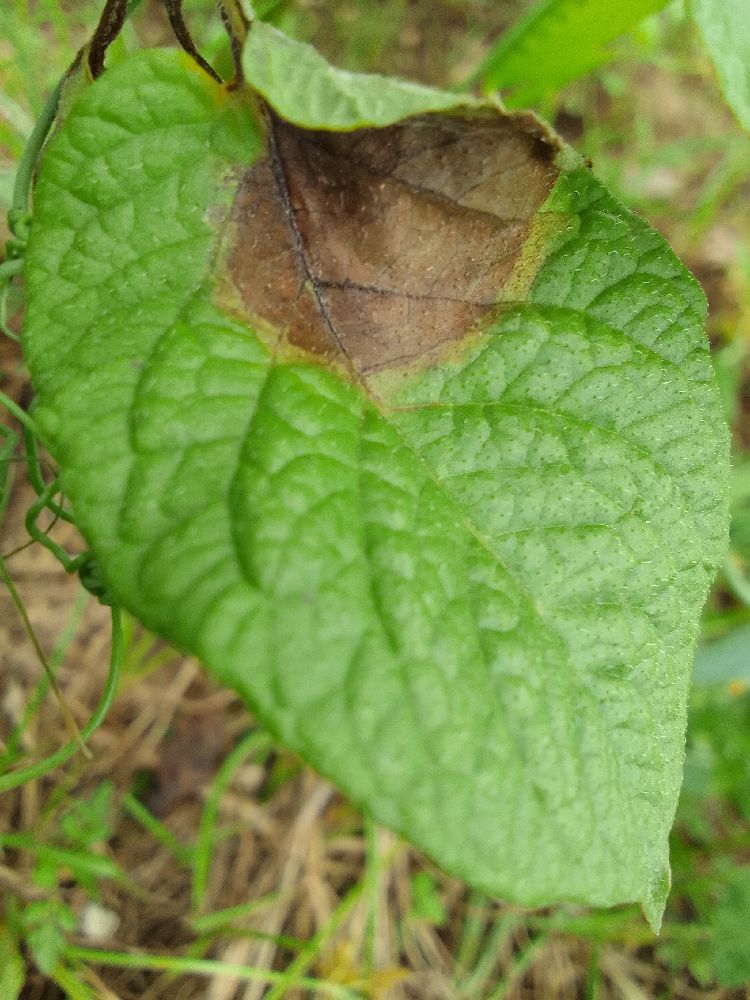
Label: Late blight